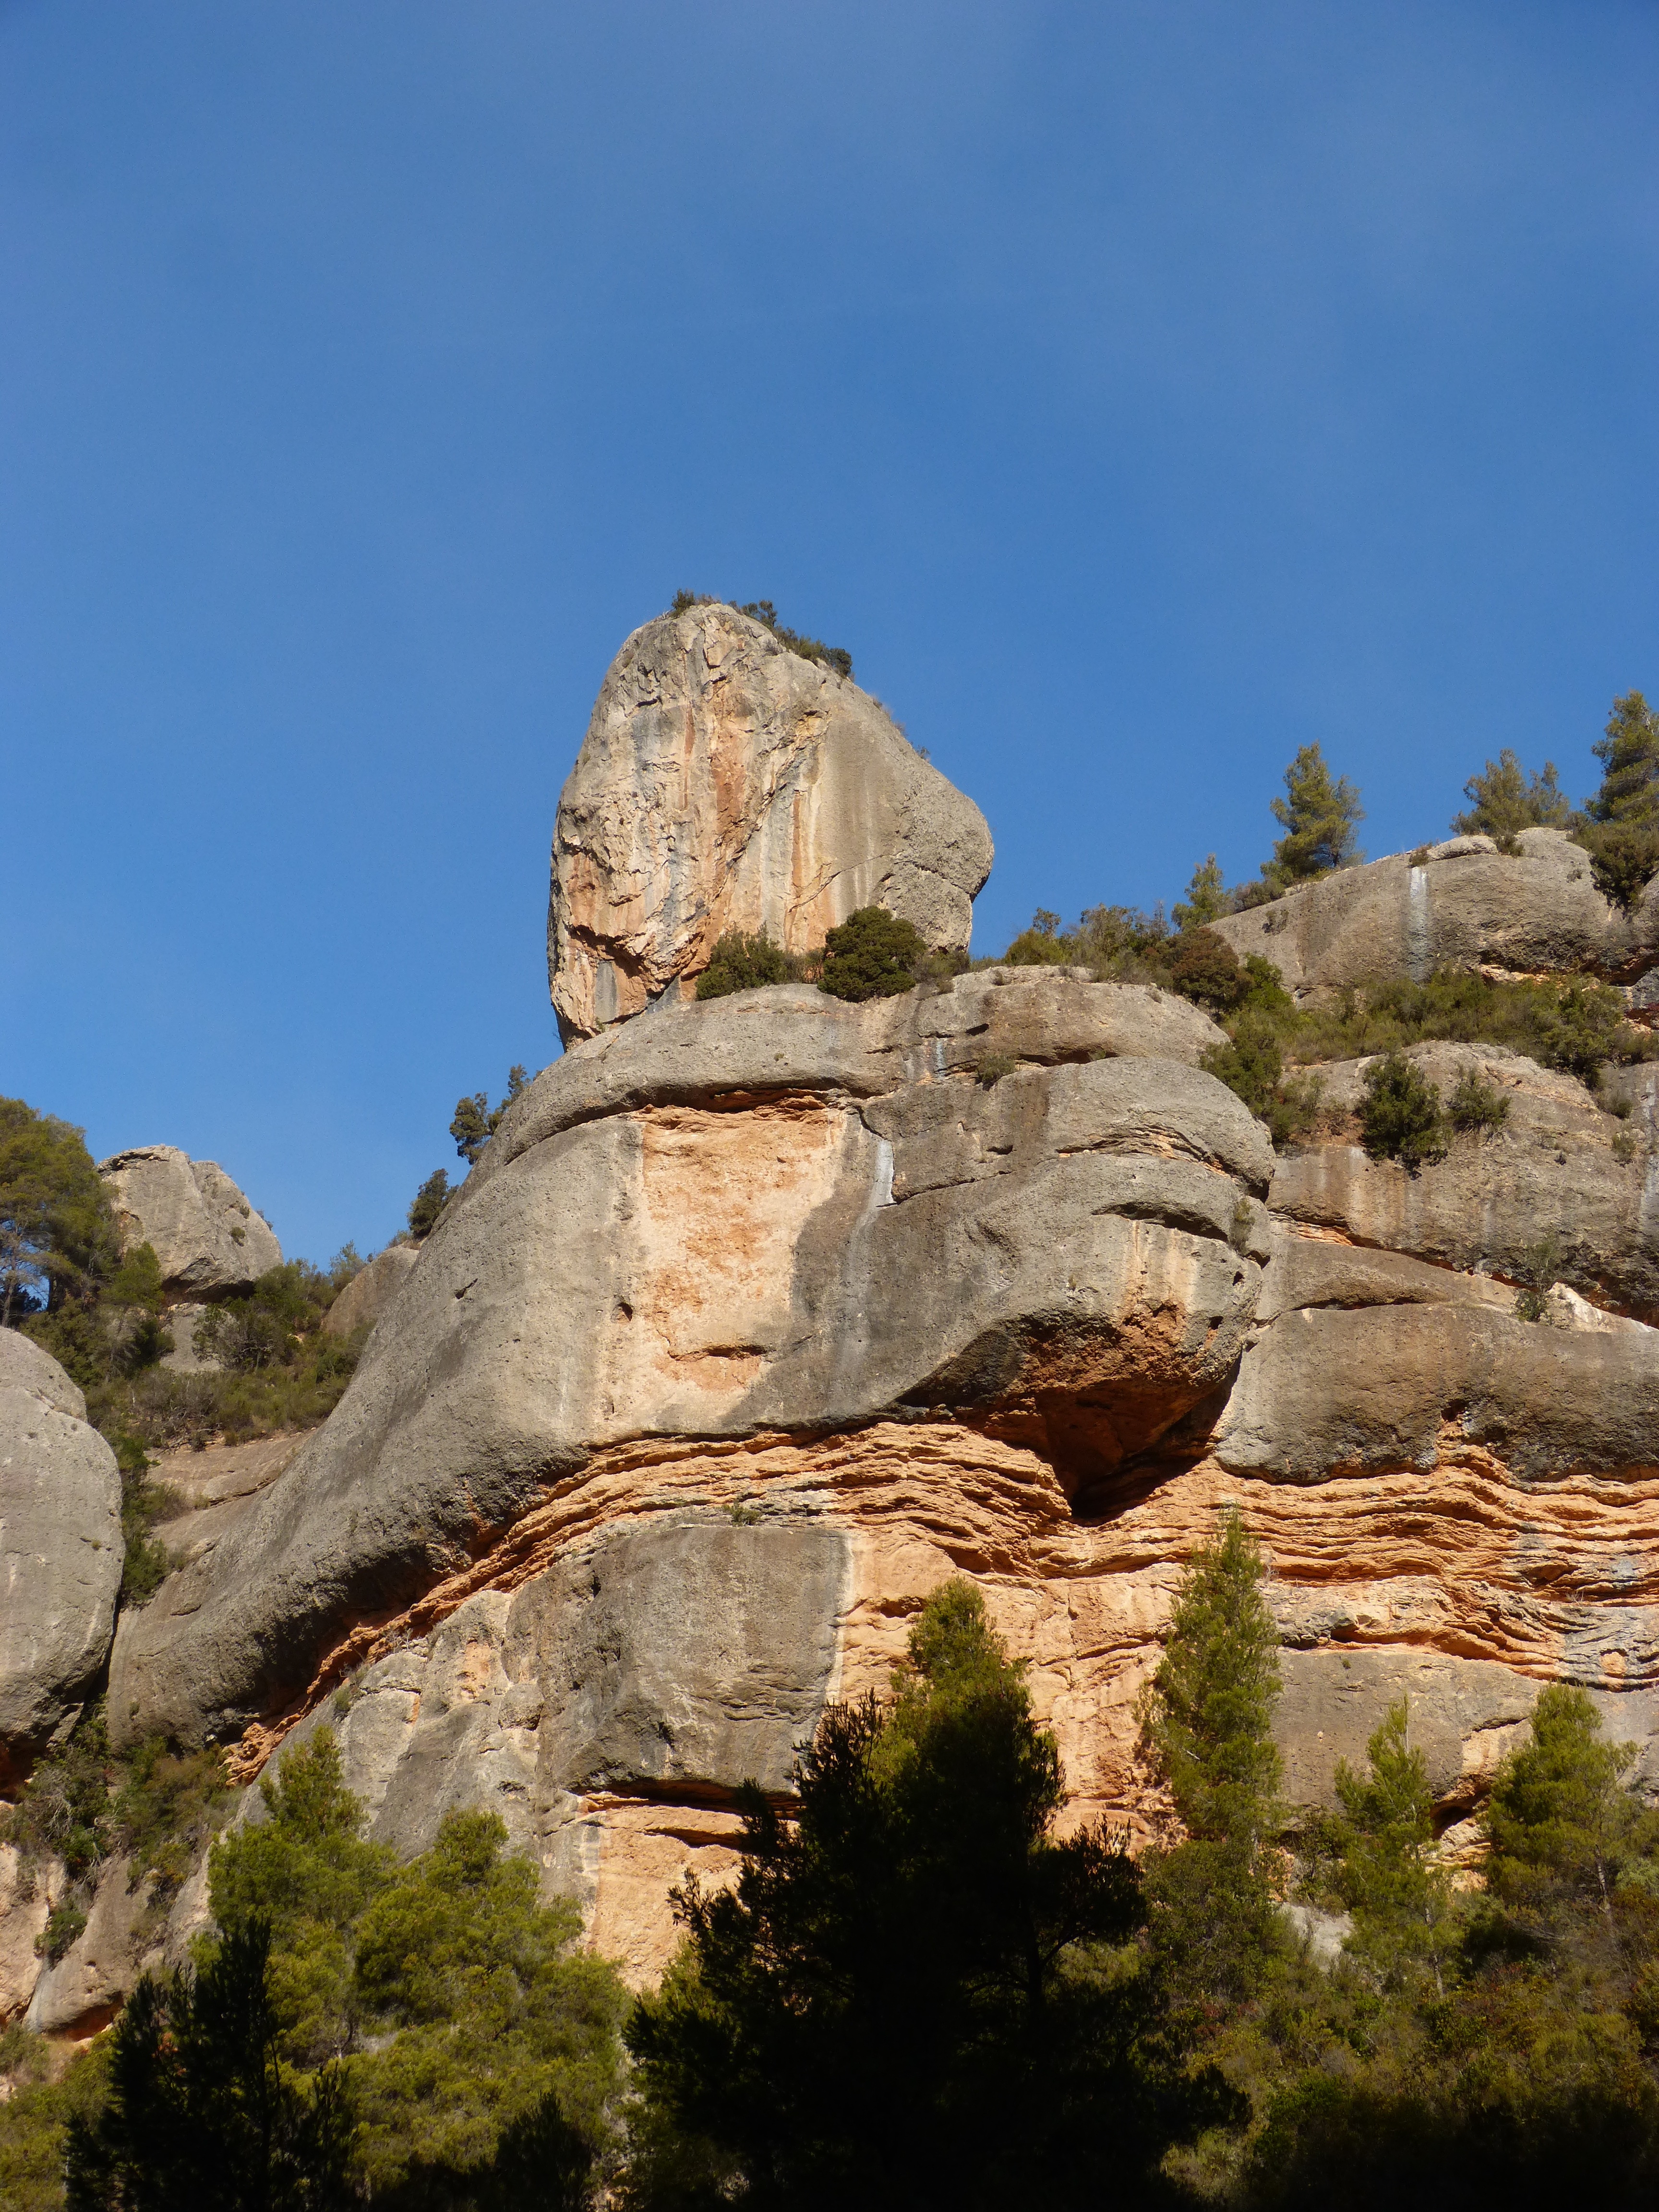
landscape, rock, mountain, valley, formation, cliff, arch, terrain, material, rocks, geology, ruins, badlands, limestone, wadi, montsant, priorat, ancient history, mountainous landforms, organic forms